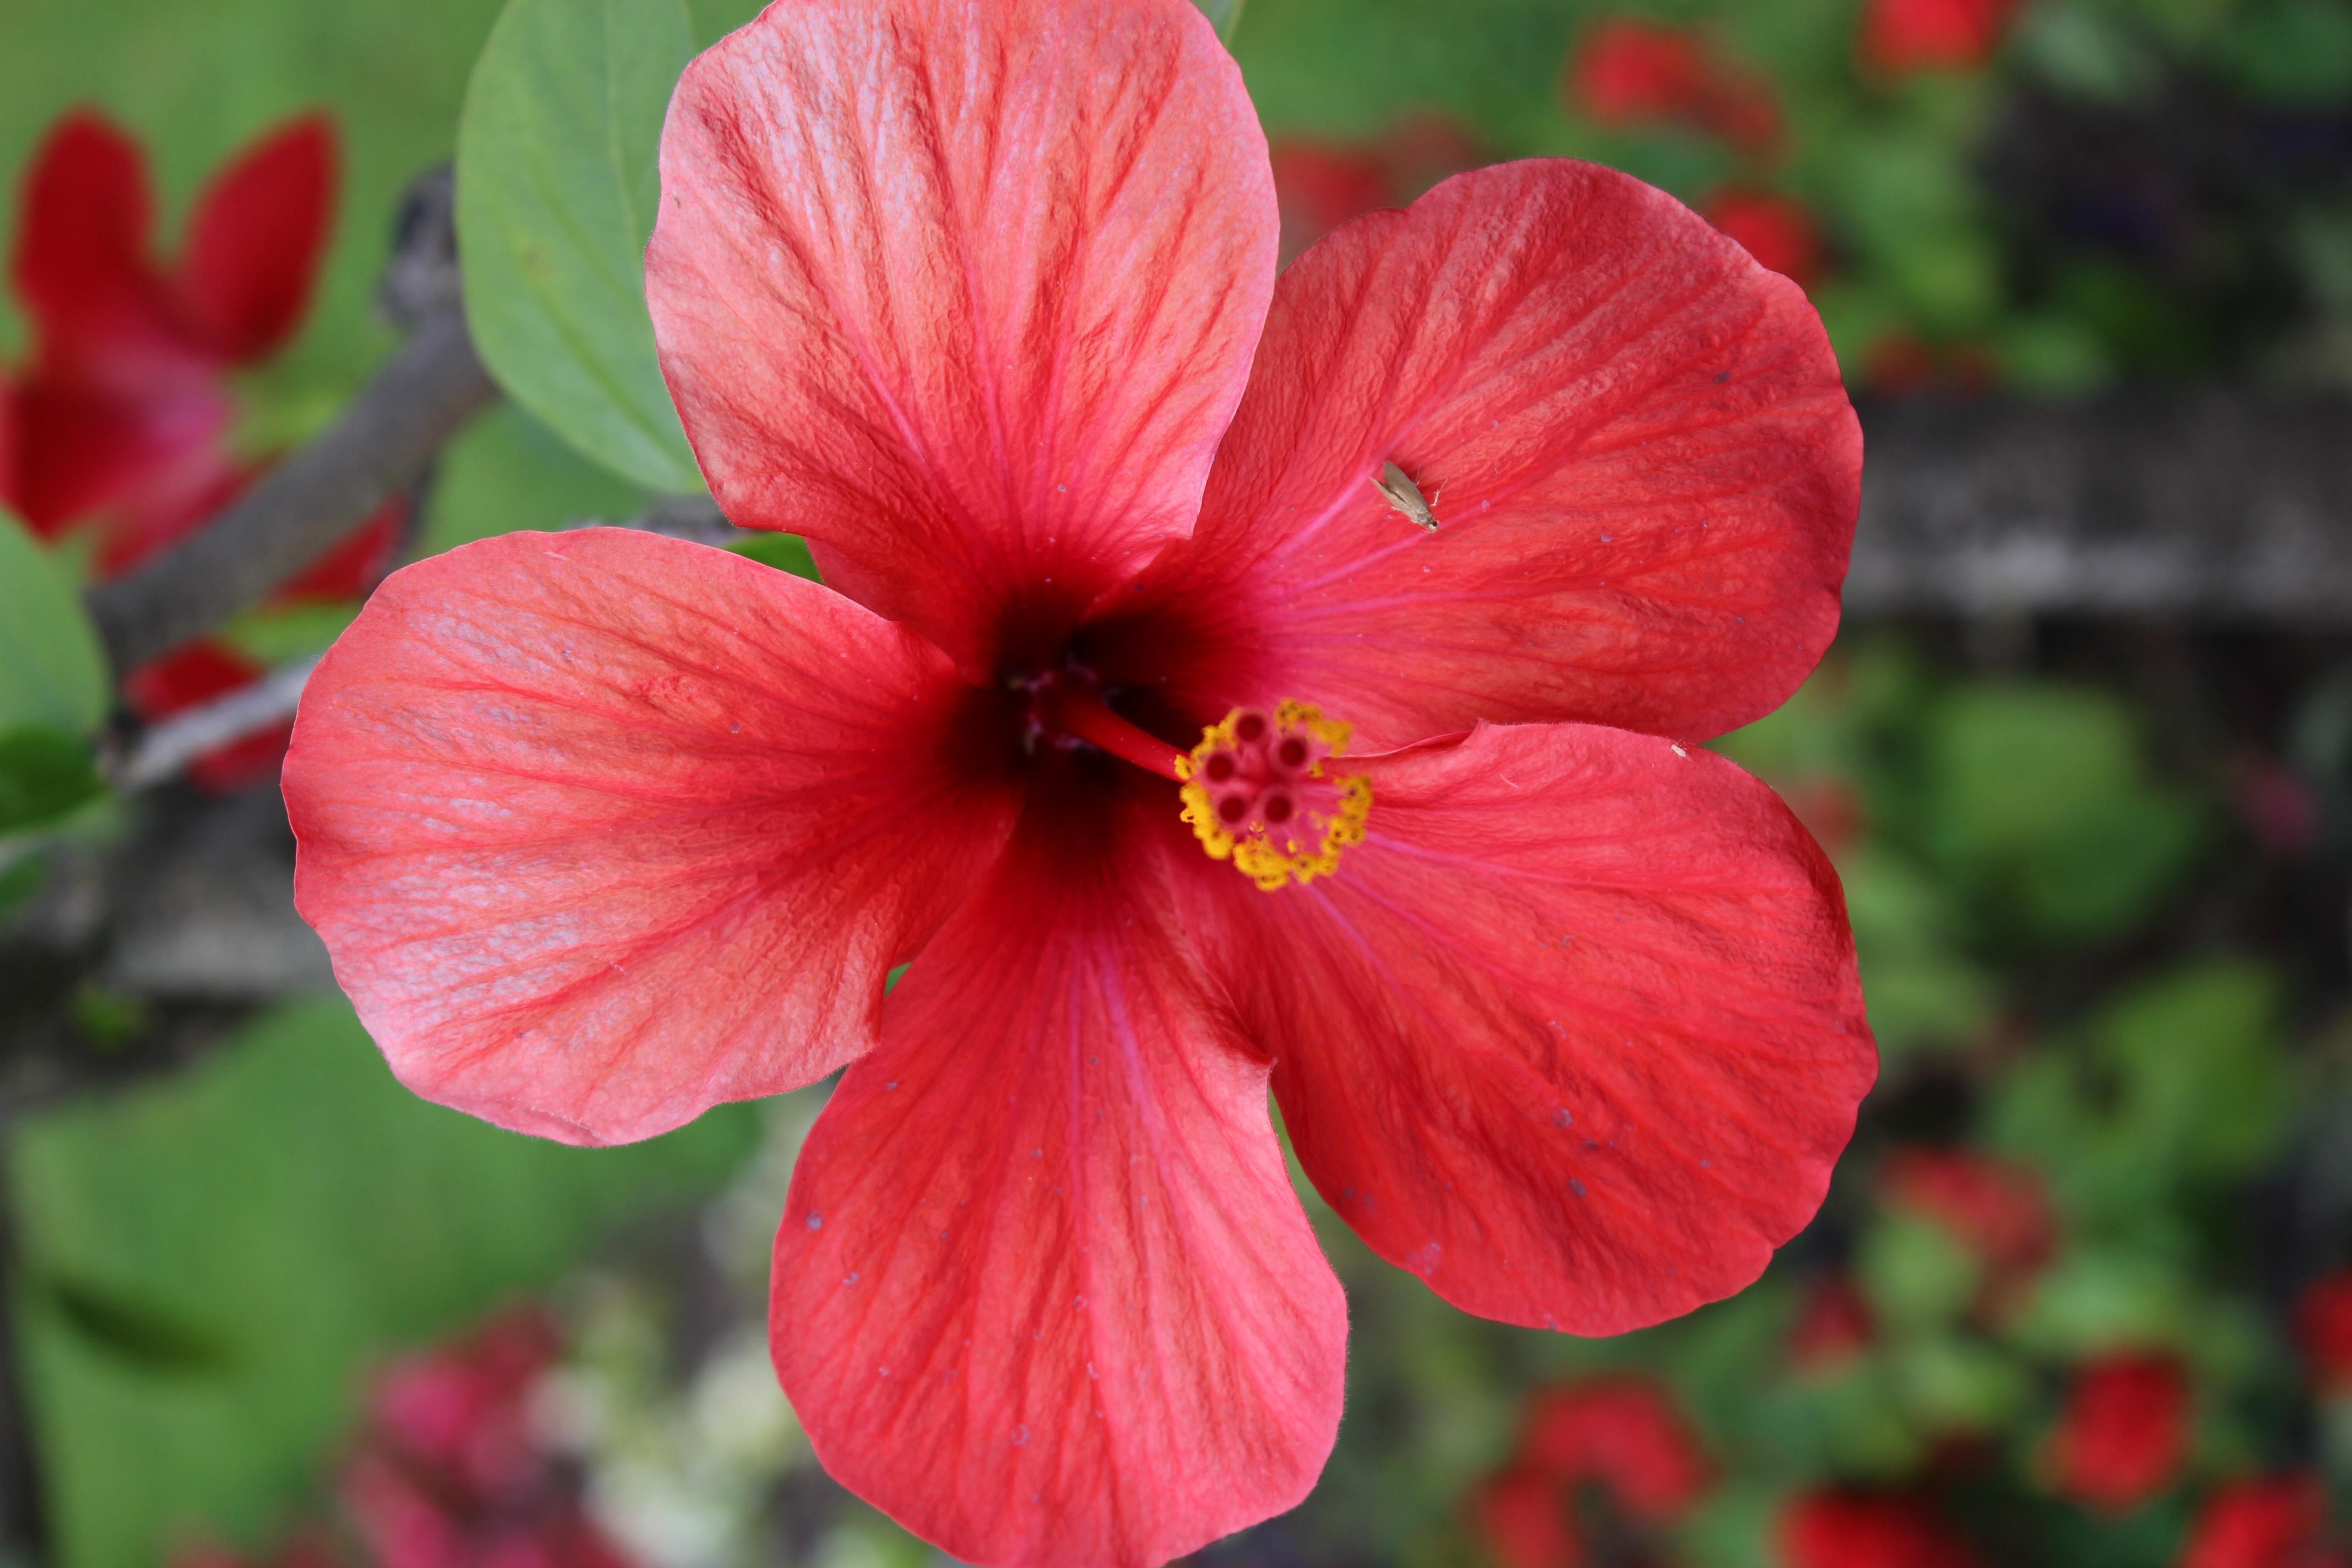
nature, blossom, plant, flower, petal, bloom, summer, spring, red, botany, garden, flora, hibiscus, macro photography, flowering plant, chinese hibiscus, annual plant, land plant